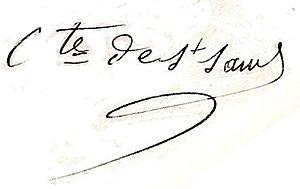
La Roche-Chalais est une commune française située dans le département de la Dordogne, en région Nouvelle-Aquitaine.